Minamoto no Tomonaga

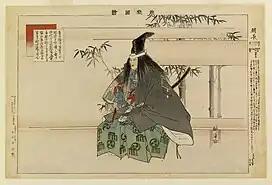
The ghost of Minamoto no Tomonaga

Minamoto no Tomonaga (源 朝長) (1144–1160) was a Minamoto clan samurai of the late Heian period. His father was Minamoto no Yoshitomo and his mother was sister of Hatano Yoshimichi.